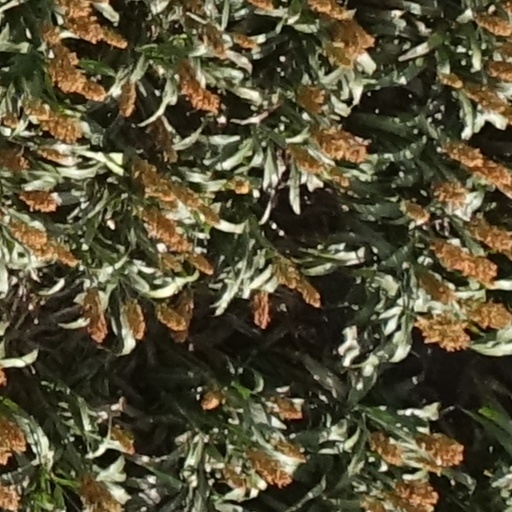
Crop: sorghum